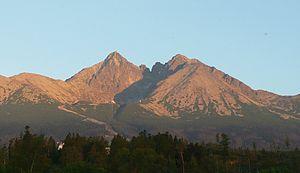
Lomnický štít au lever du soleil, vu depuis l'Hotel Titris, Tatranská Lomnica, Slovaquie
Tatranská Lomnica est un quartier de Vysoké Tatry, dans la région de Prešov, dans le nord de la Slovaquie. Il s'agit également d'une station de sports d'hiver.
Le Lomnický štít est, avec ses 2 632 mètres d'altitude, le troisième plus haut sommet de la Slovaquie, de la chaîne des Tatras et de toutes les Carpates mais fut jusqu'au XIXᵉ siècle considéré comme le plus haut.